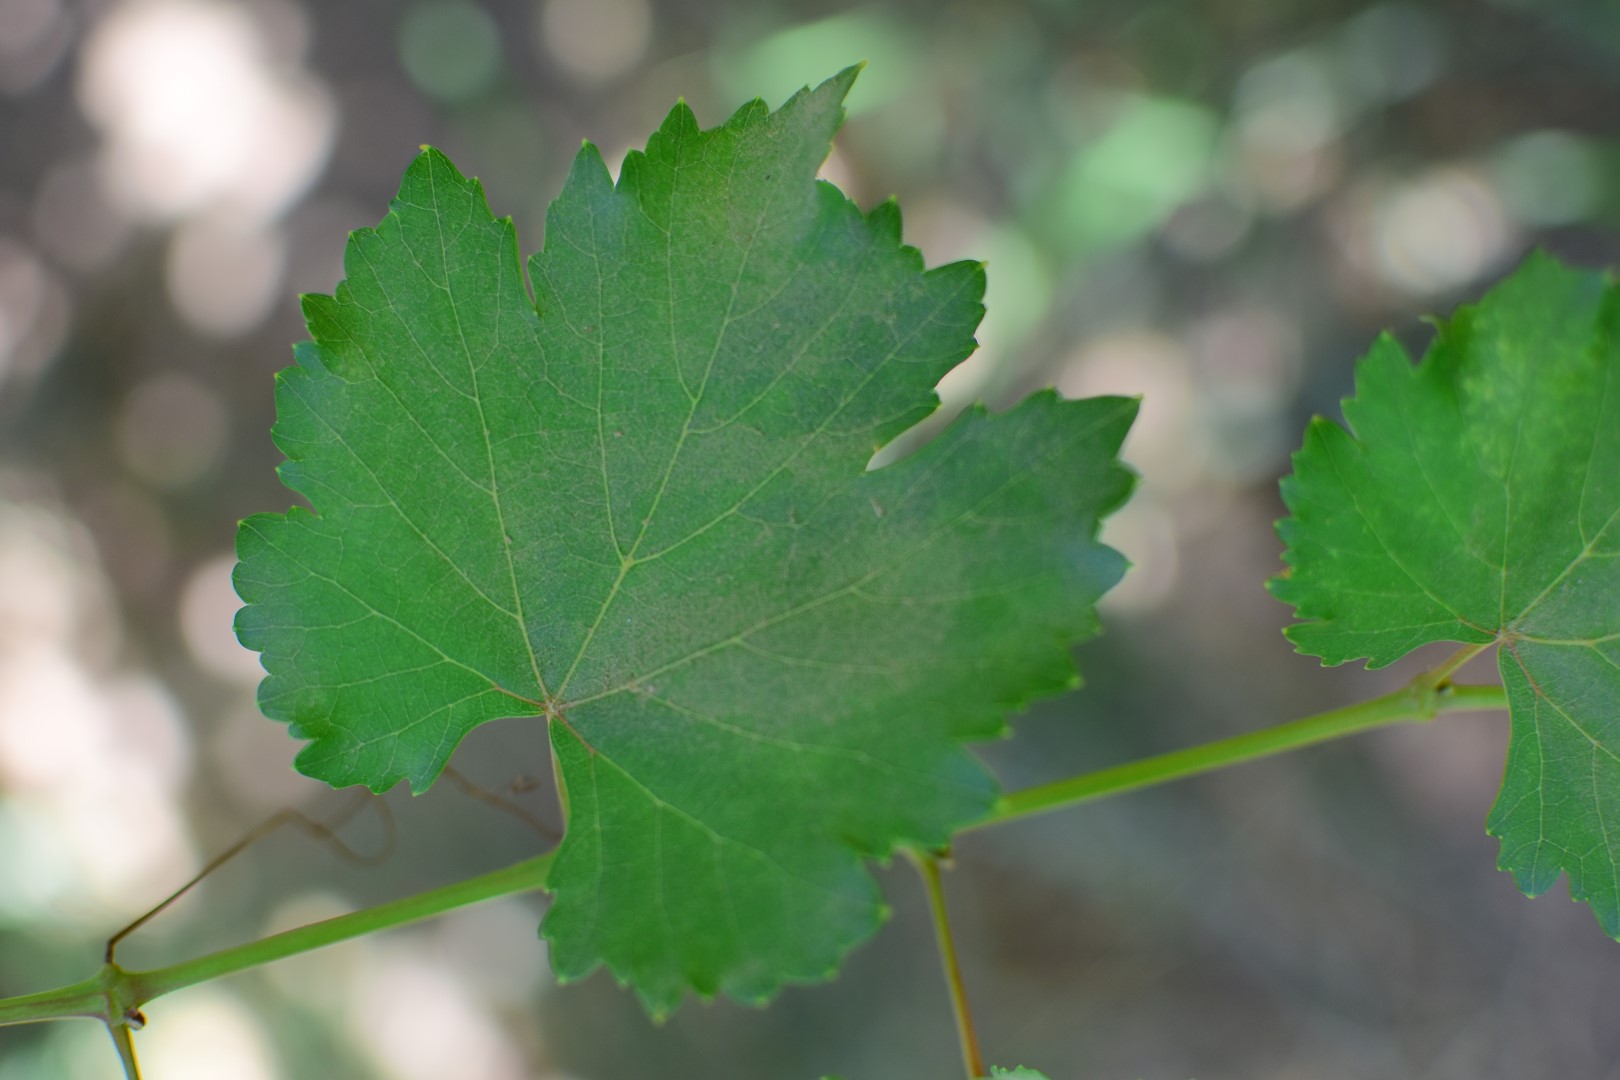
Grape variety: Frinsi